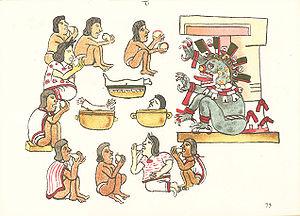
L'anthropophagie en Mésoamérique est une pratique alimentaire, sociale et religieuse qui est attestée dans de nombreuses régions de Mésoamérique depuis la colonisation espagnole des Amériques mais dont l'existence a fait l'objet de nombreux désaccords entre les mésoaméricanistes, en particulier, dans la civilisation maya, jusqu'à ce que l'écriture maya ne soit en grande partie déchiffrée correctement à la fin du XXᵉ siècle et que le résultat de nombreuses fouilles archéologiques ne corroborent l'interprétation des textes mayas.
La cuisine aztèque, c'est-à-dire la préparation des aliments dans l'Empire aztèque avant les premiers contacts avec les Européens en 1519, se caractérisait par l'utilisation du maïs comme aliment de base principal présent à tous les repas, comme le blé en Europe ou le riz en Asie de l'Est, notamment sous la forme de tortillas, tamales, gruau ou atoles. La cuisson des grains de maïs dans des solutions alcalines, un processus appelé nixtamalisation, augmentait significativement la valeur nutritionnelle de cet aliment de base.
Le sacrifice humain était, dans la civilisation aztèque, comme dans la plupart des civilisations précolombiennes de Mésoamérique, un rite extrêmement courant et essentiel comme l'attestent plusieurs documents indigènes et espagnols ainsi que de nombreuses découvertes archéologiques. Les méthodes de sacrifice et les types de victimes sacrifiées étaient très variés. Les plus documentés sont l'autosacrifice par extraction de sang et le sacrifice par cardiectomie d'esclaves et des prisonniers de guerre, dans un lieu sacré qui était le plus souvent un temple au sommet d'une pyramide.